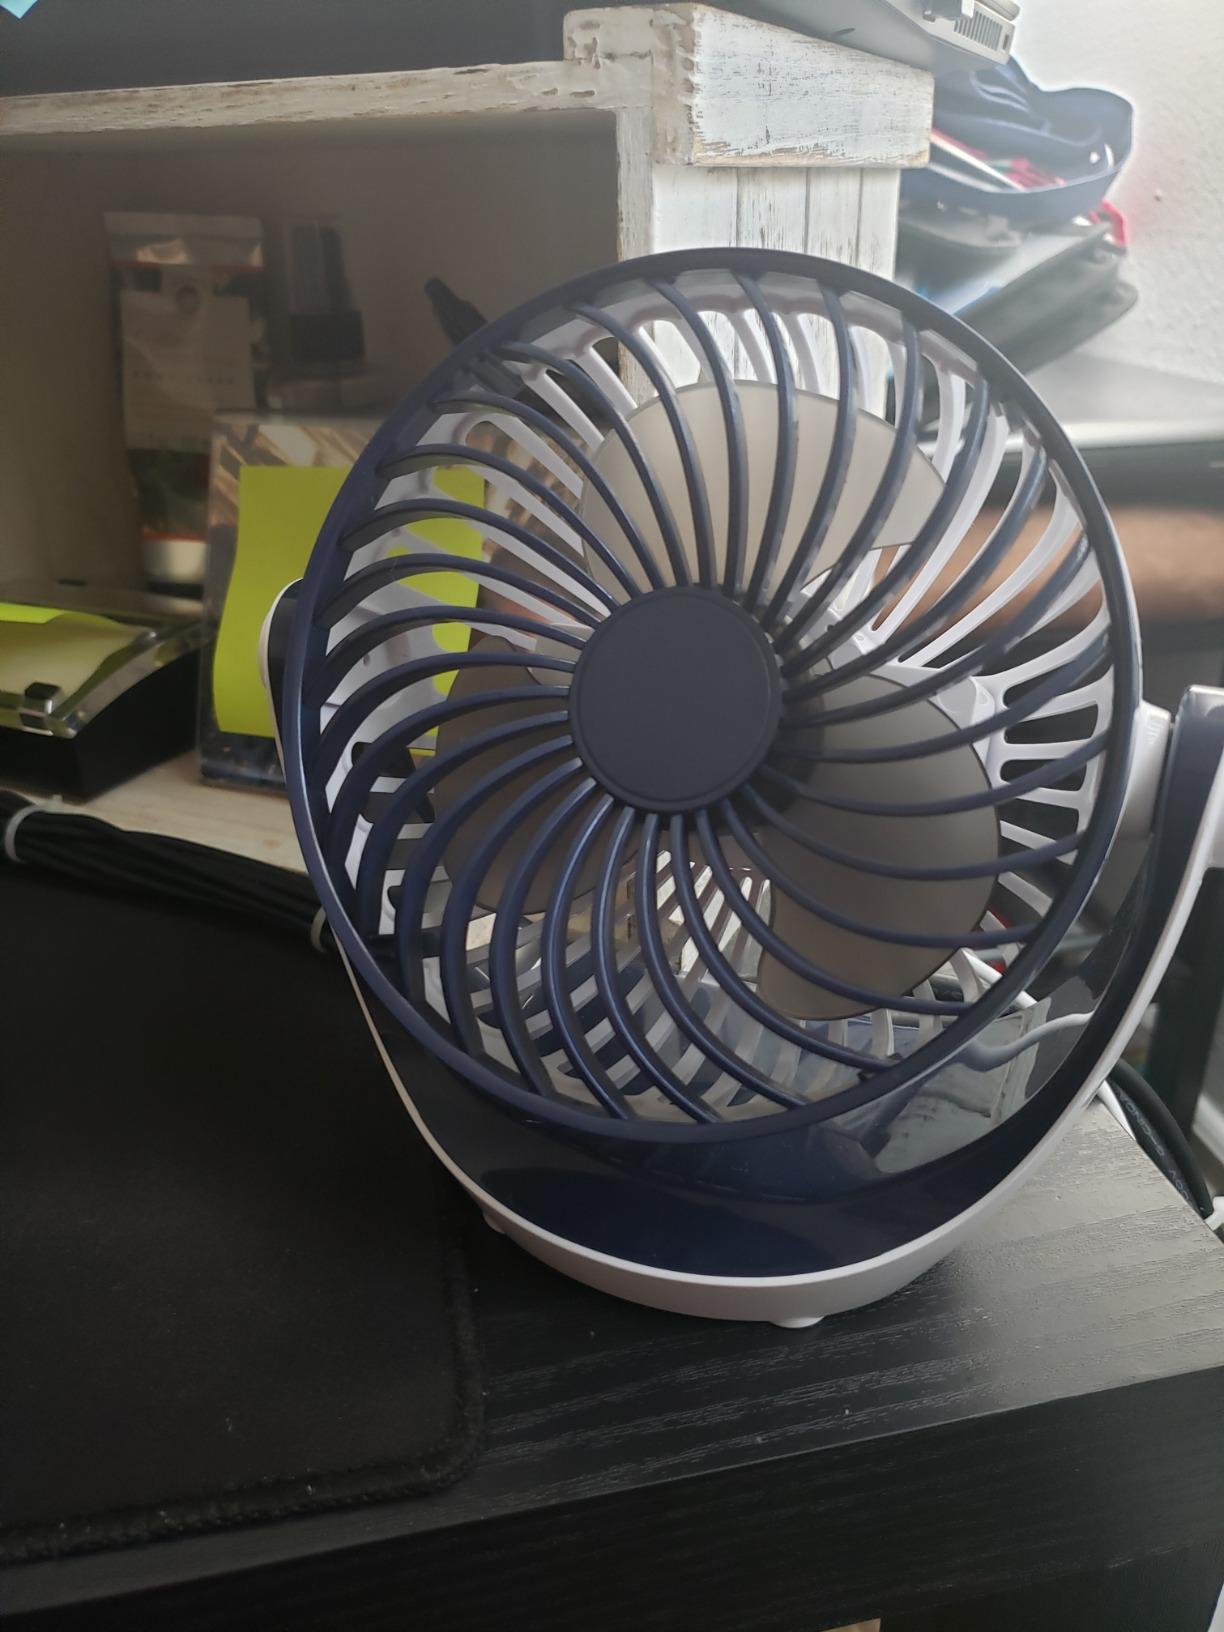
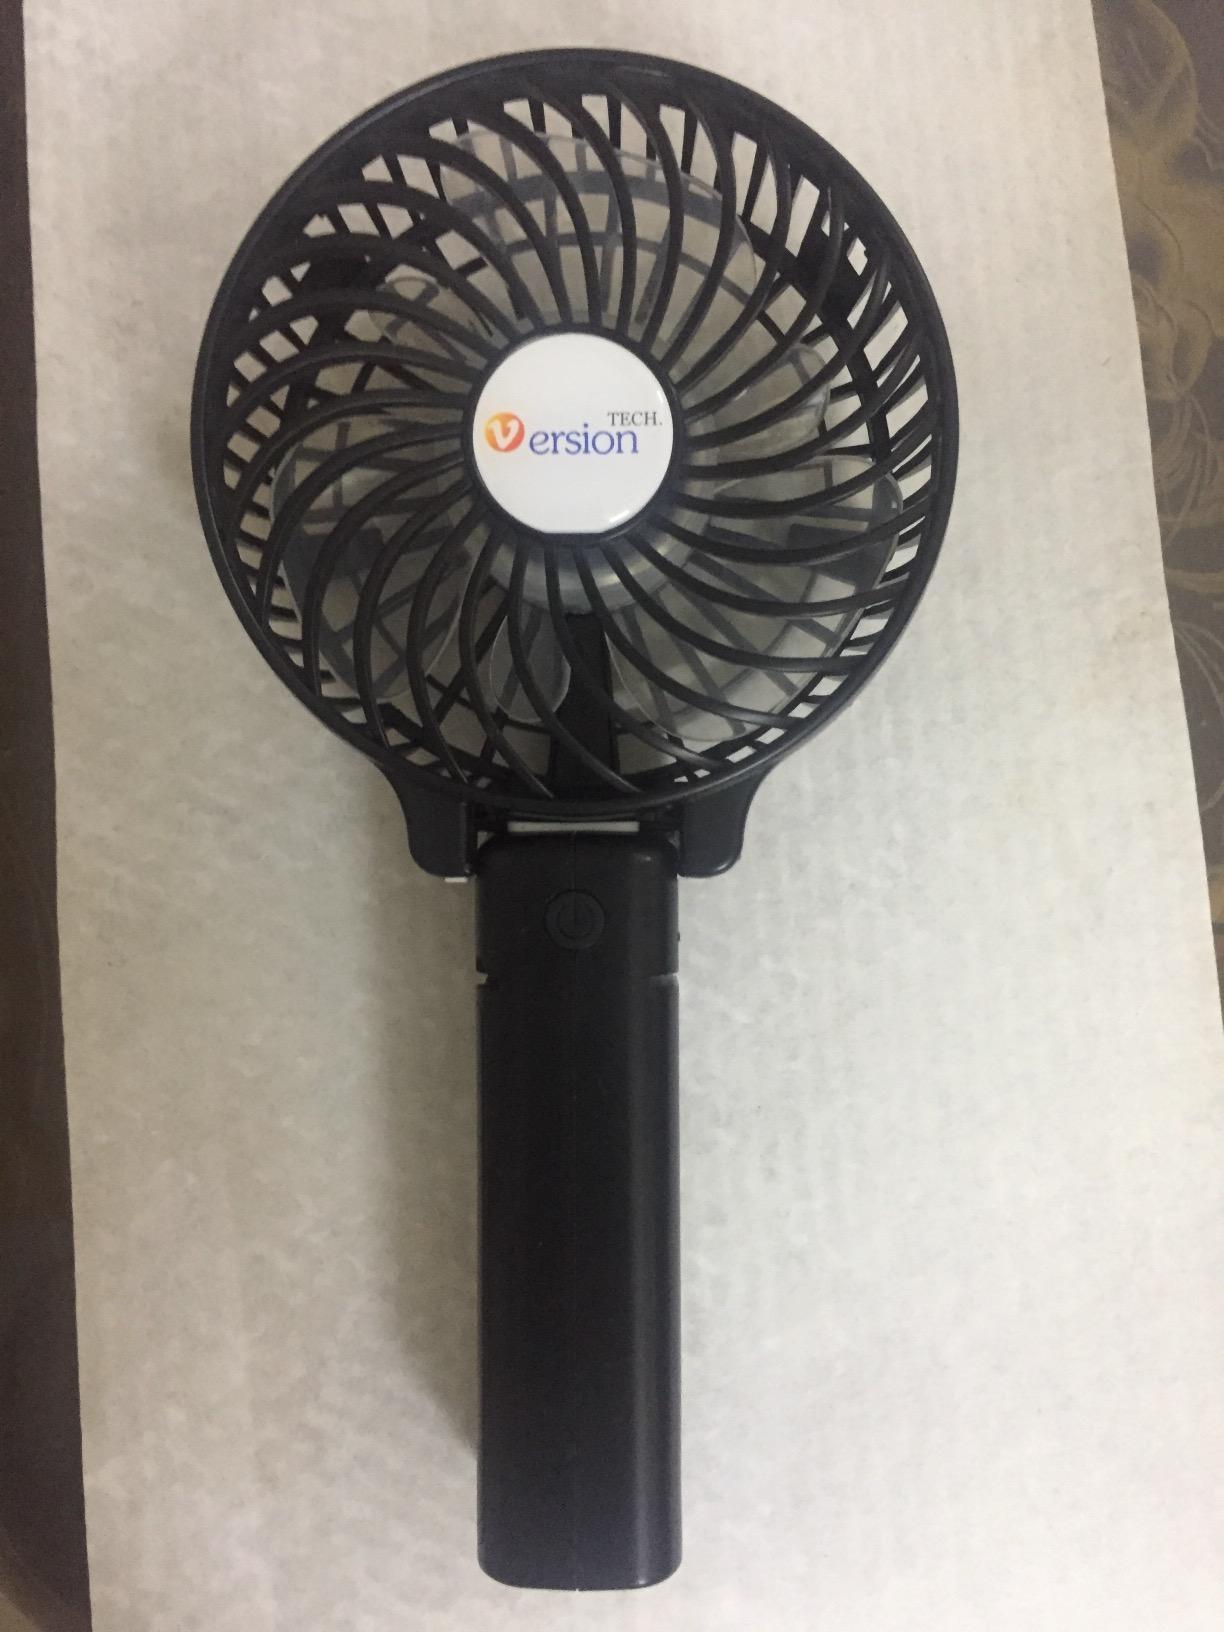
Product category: fan
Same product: no